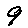
Label: 9